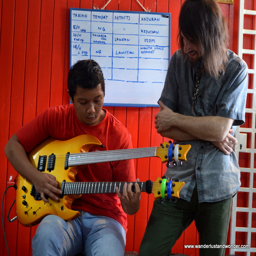
he welcomed anyone brave enough to have a go at playing his iconic guitar .